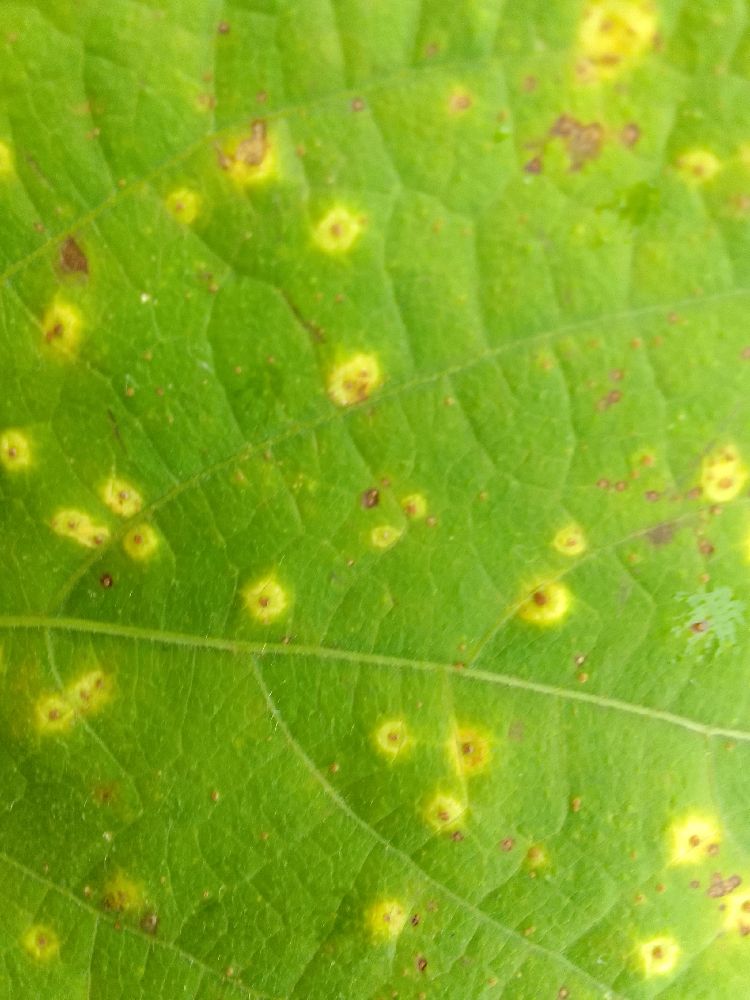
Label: rust